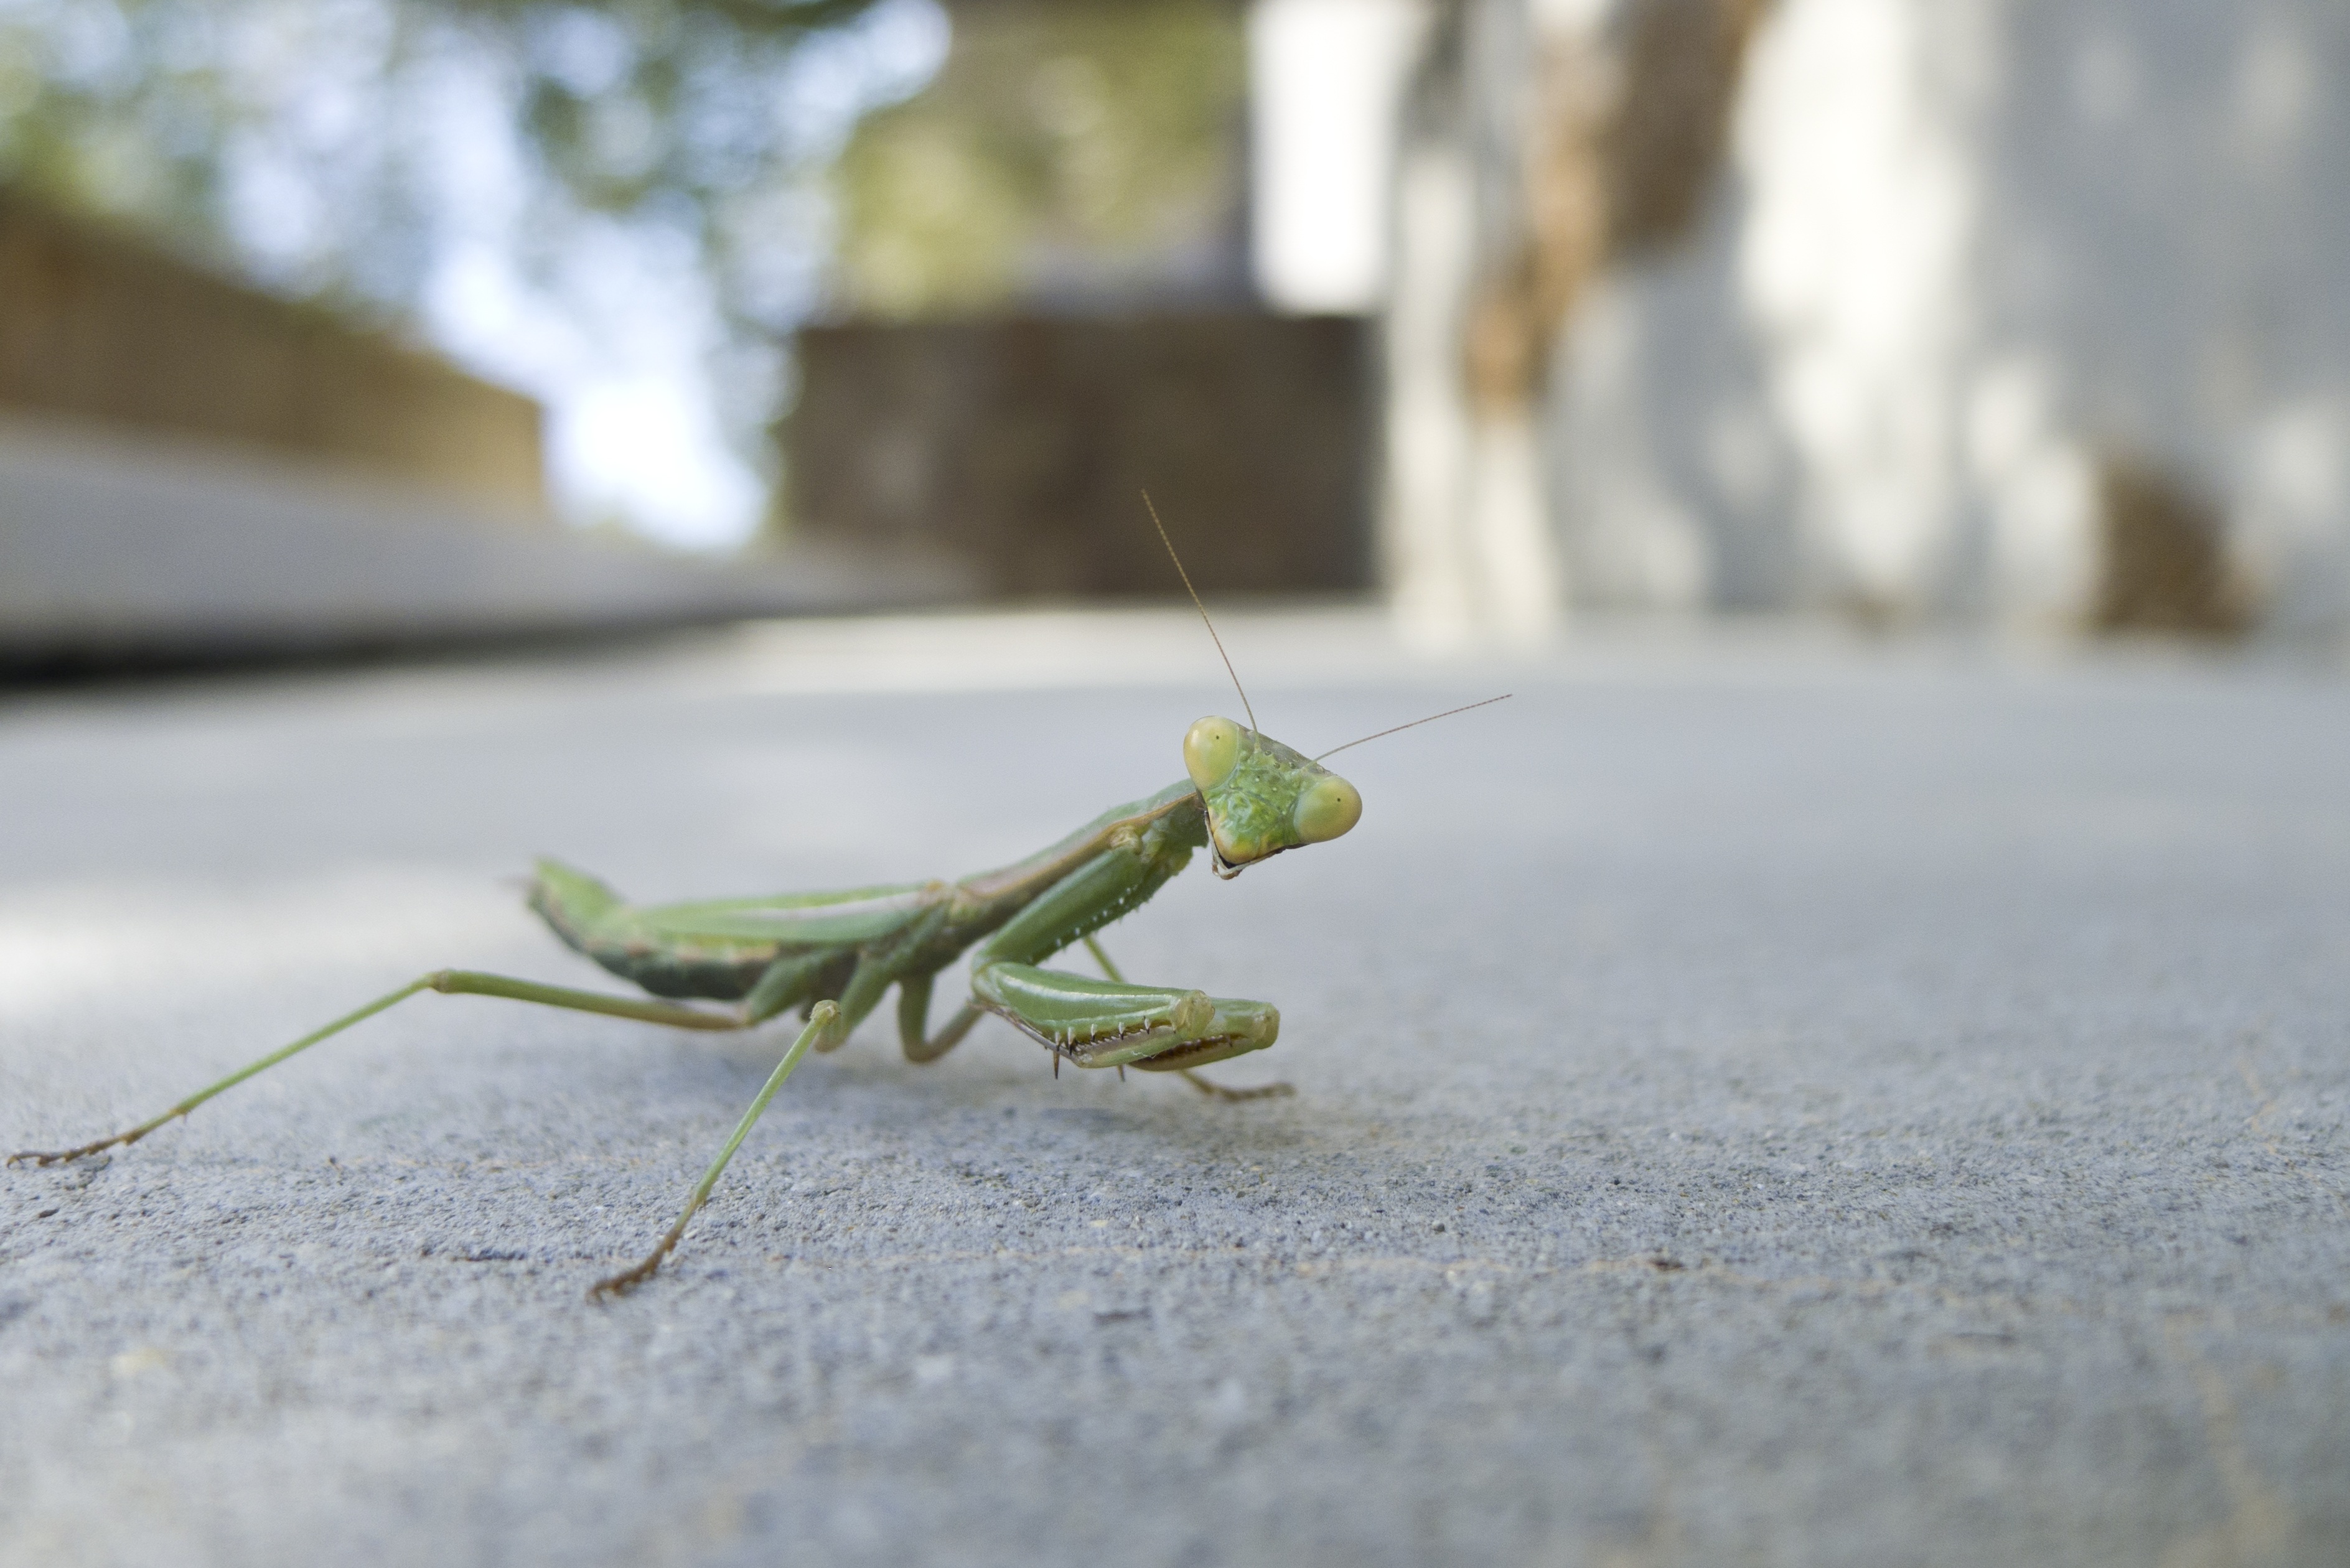
nature, animal, wildlife, green, praying mantis, insect, fauna, invertebrate, close up, mantis, grasshopper, macro photography, cricket like insect